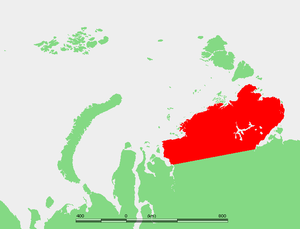
La péninsule de Taïmyr est une péninsule russe du nord de la Sibérie centrale qui forme la partie la plus septentrionale du continent asiatique. Elle est délimitée à l'ouest par le golfe de l'Ienisseï et à l'est par le golfe de Khatanga. Administrativement, elle dépend du krai de Krasnoïarsk.